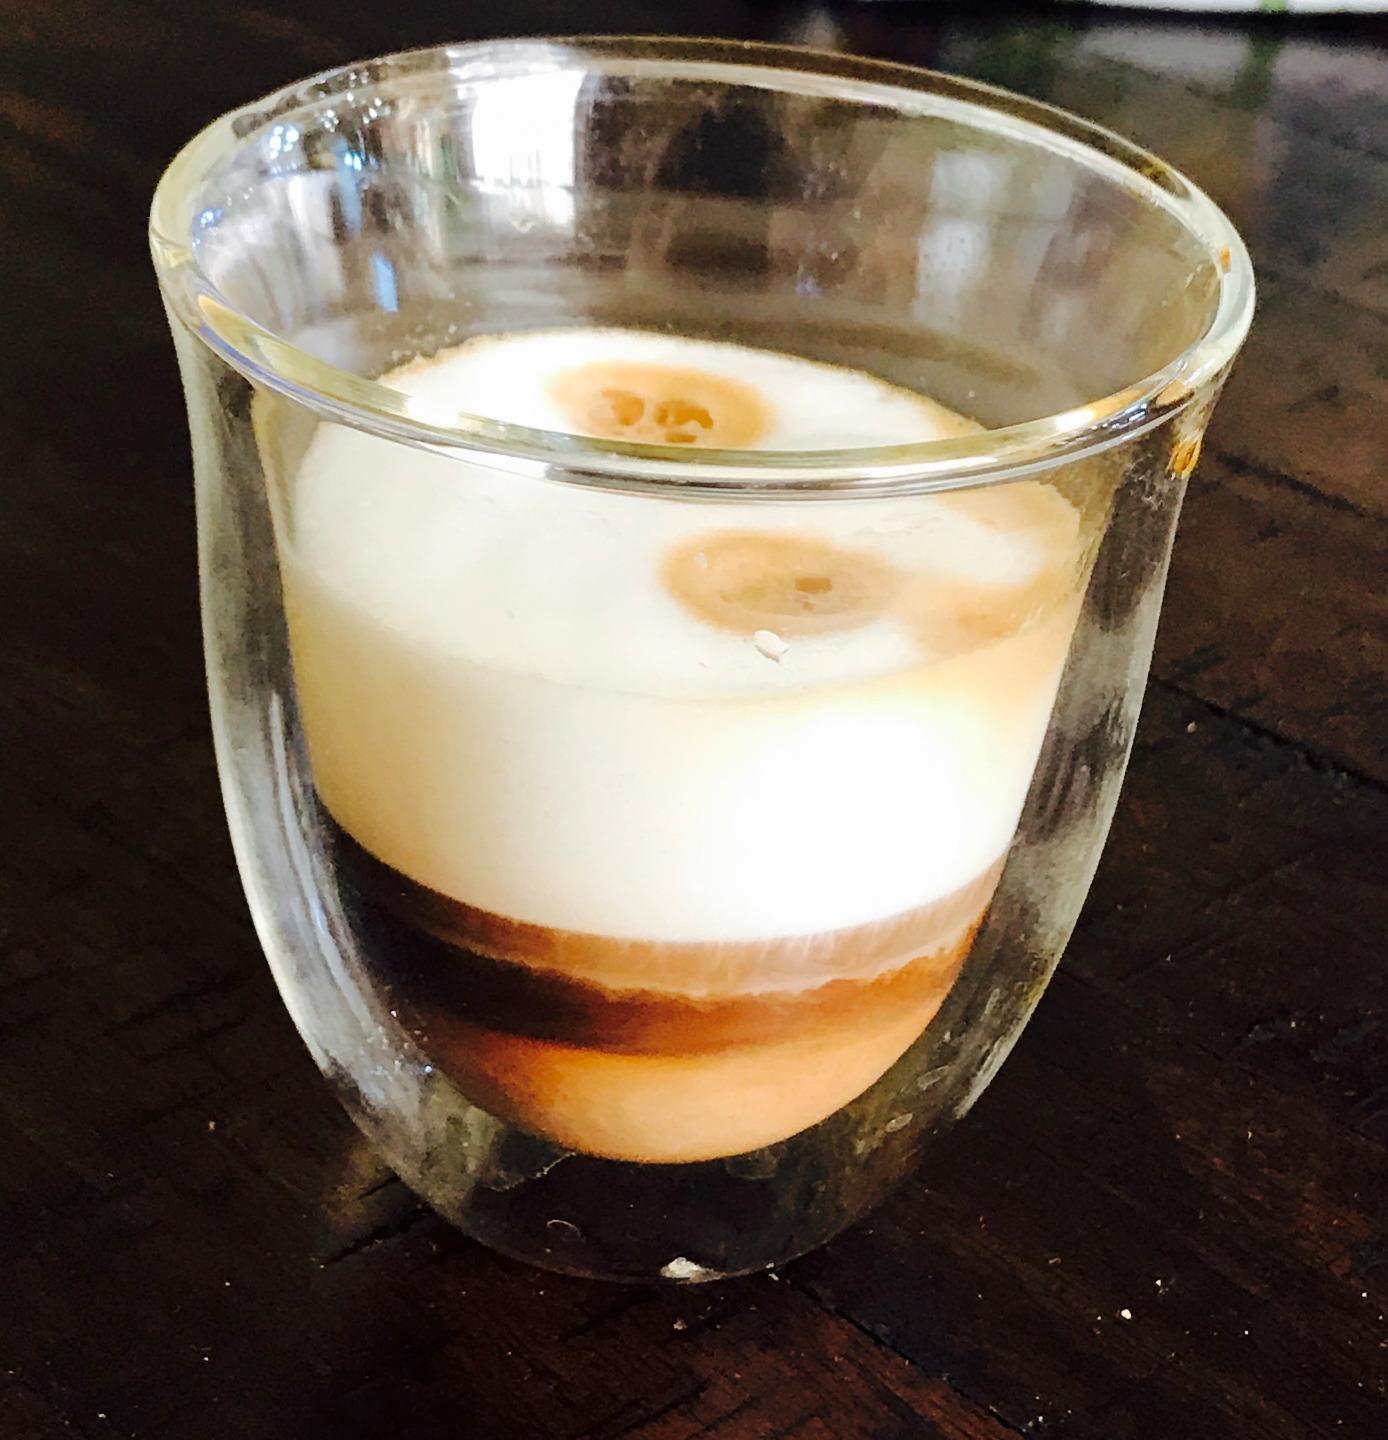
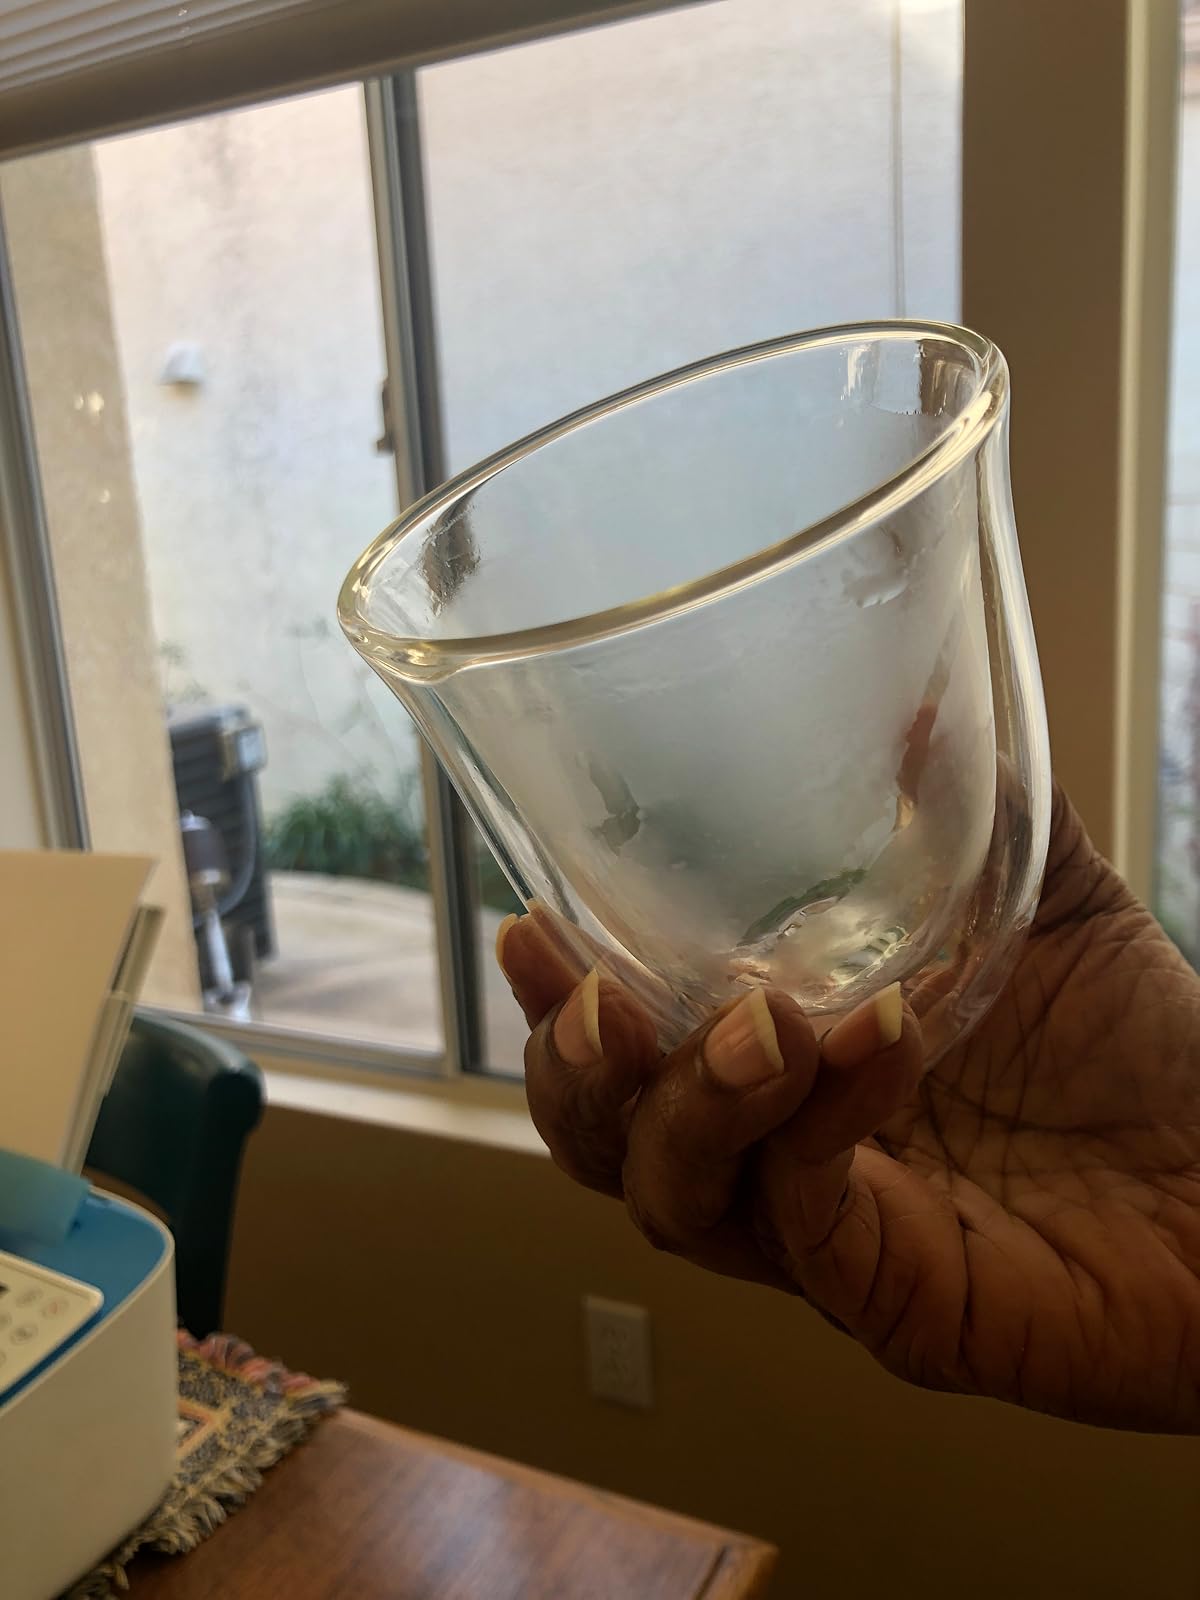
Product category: items_mug
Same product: yes